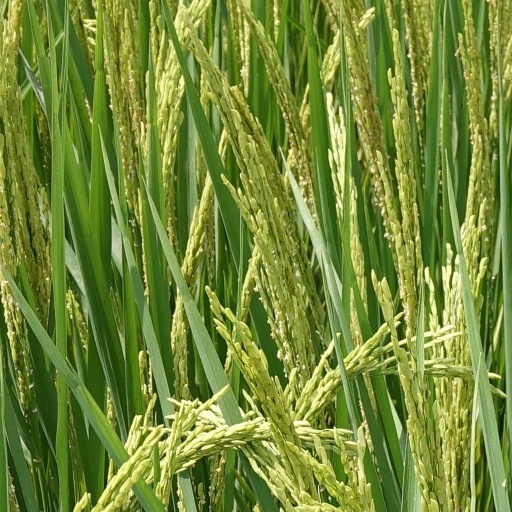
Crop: rice